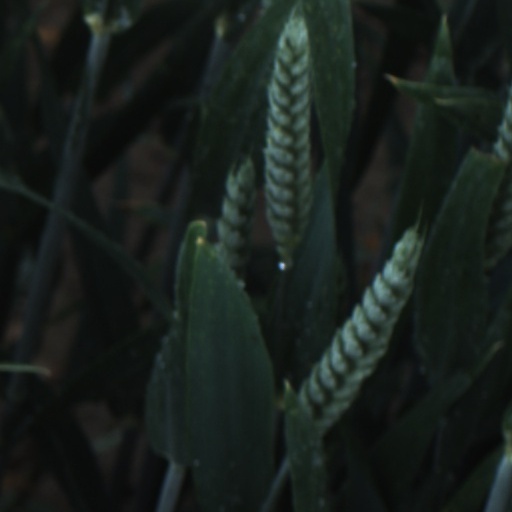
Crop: wheat